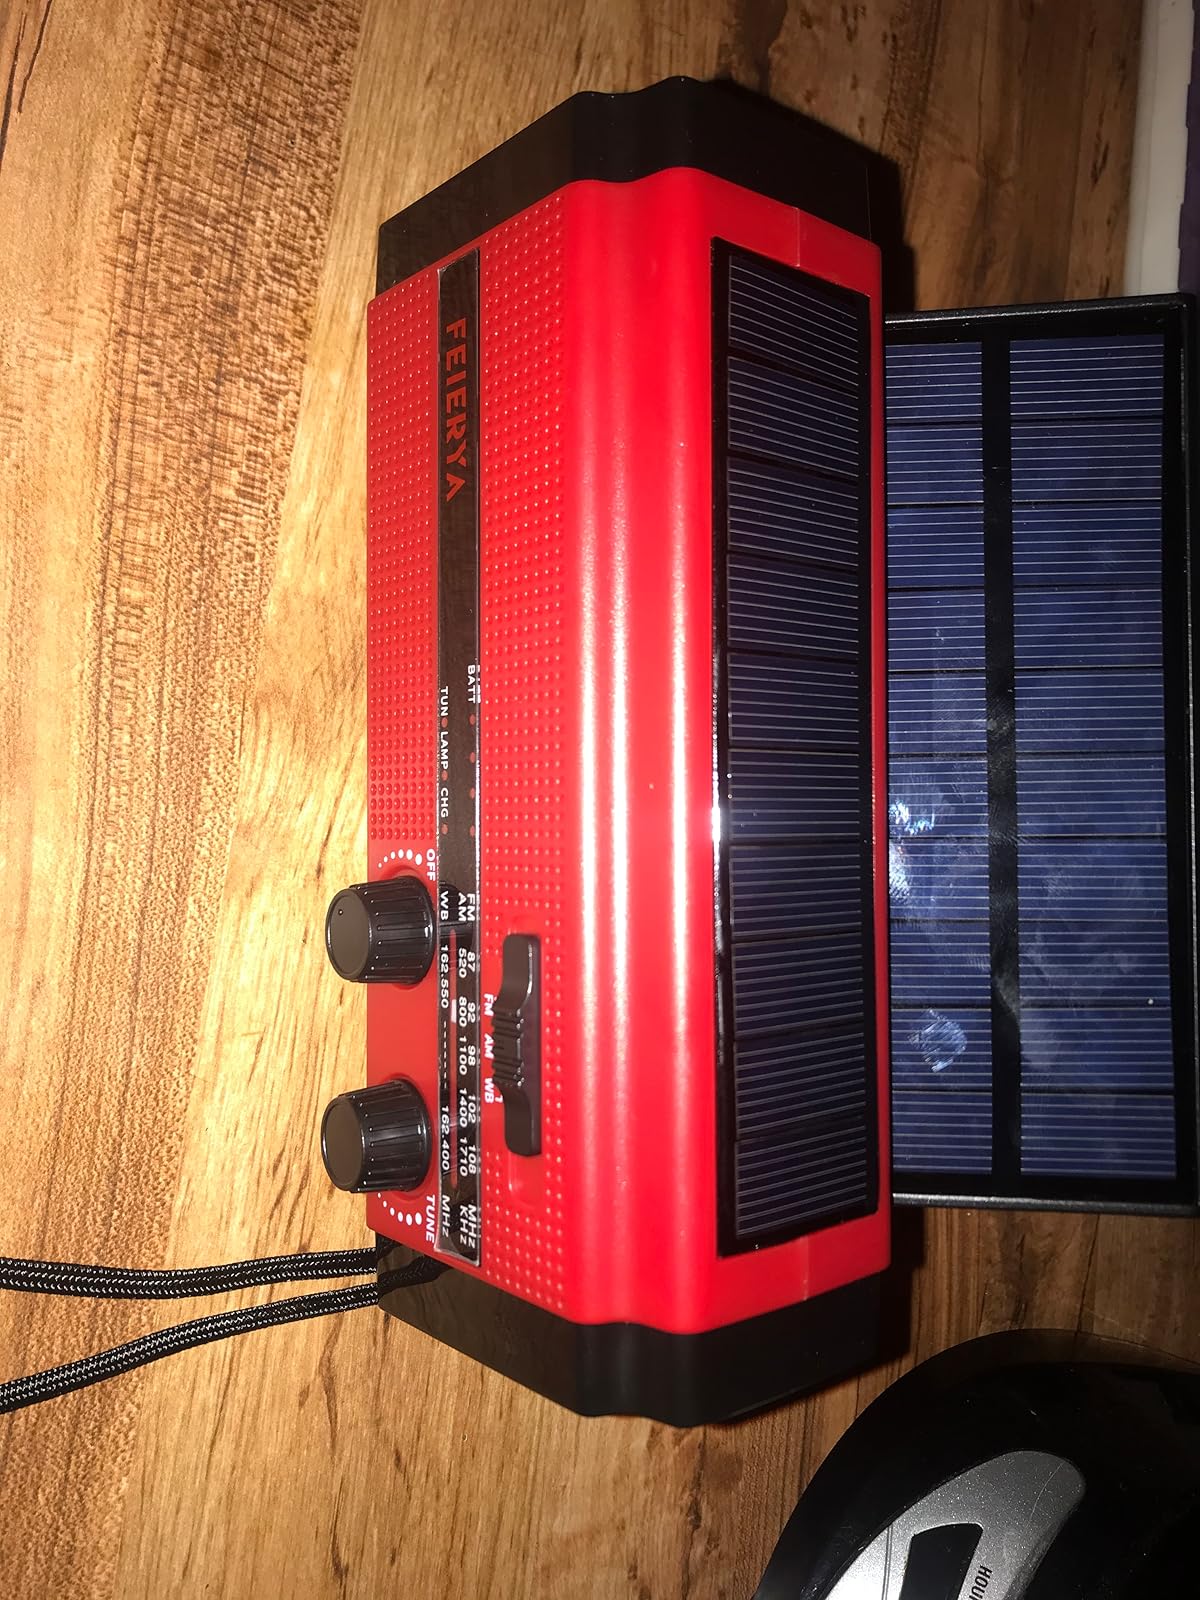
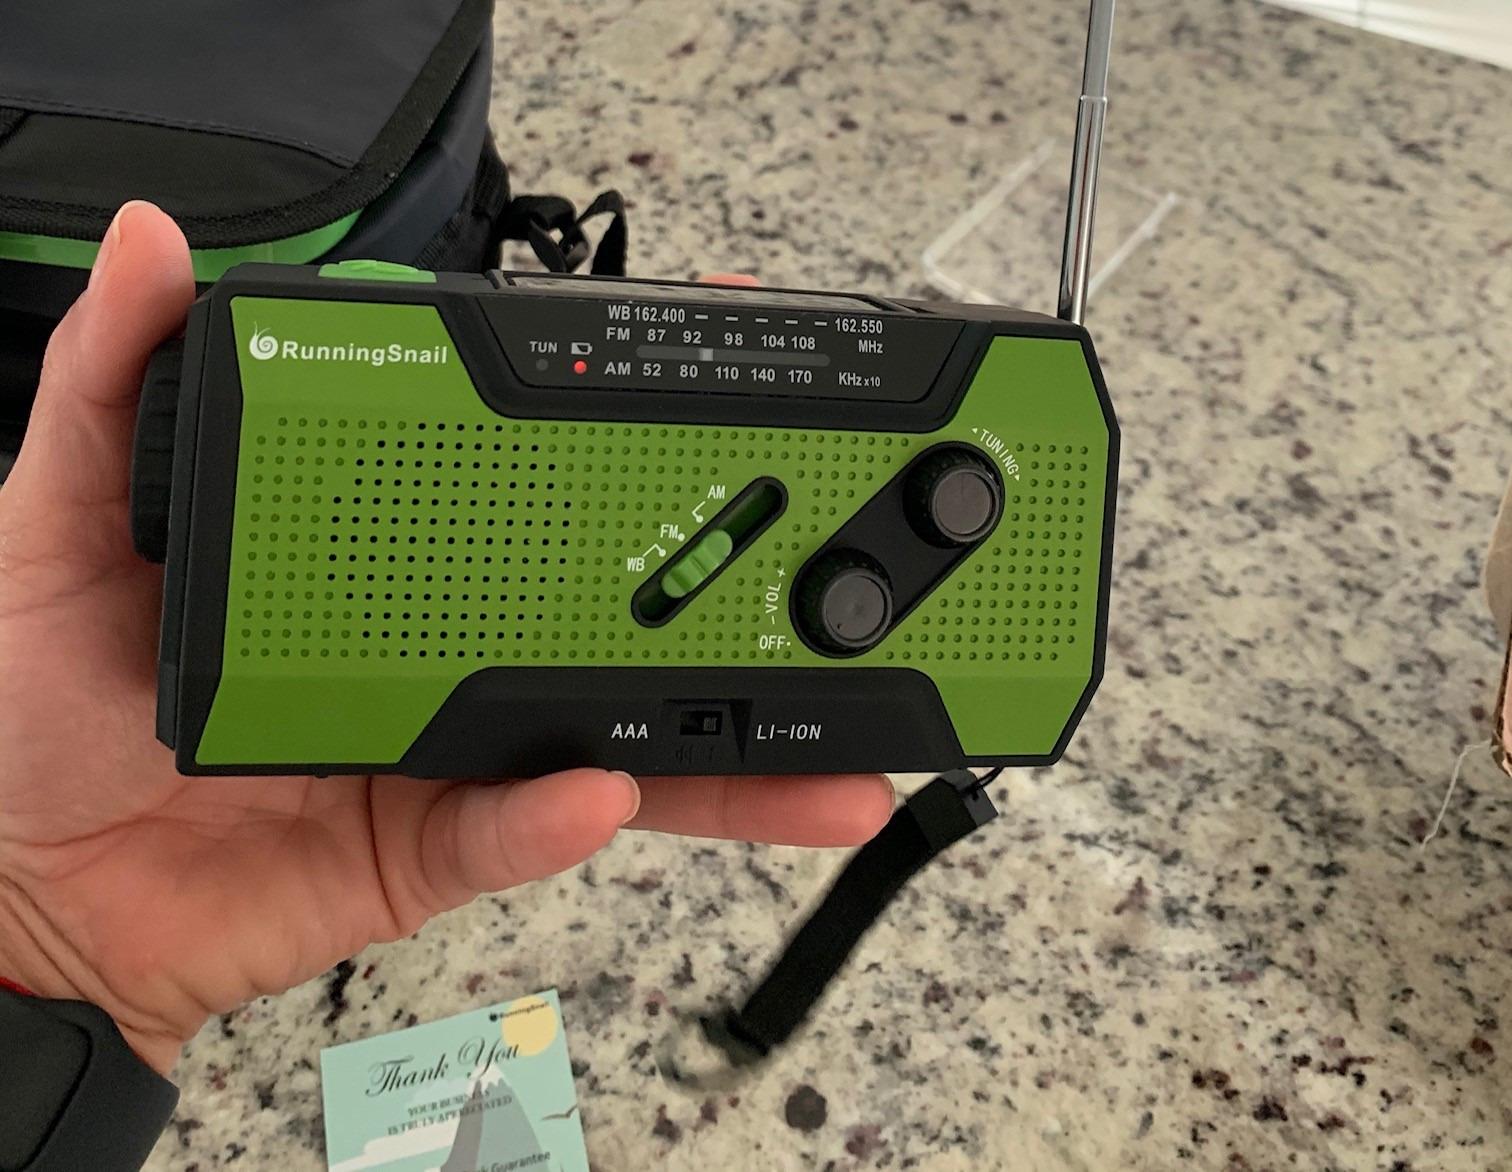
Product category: radio
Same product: no